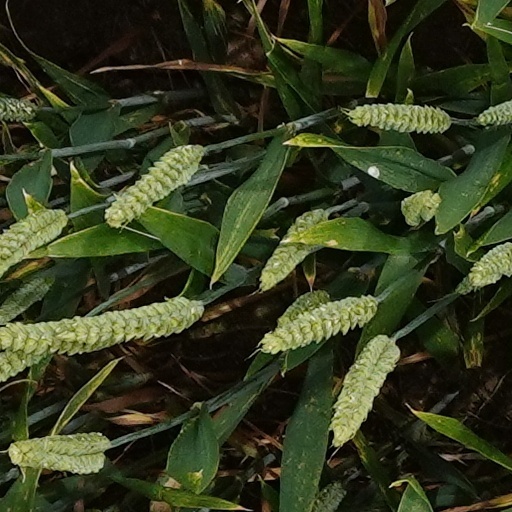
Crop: wheat